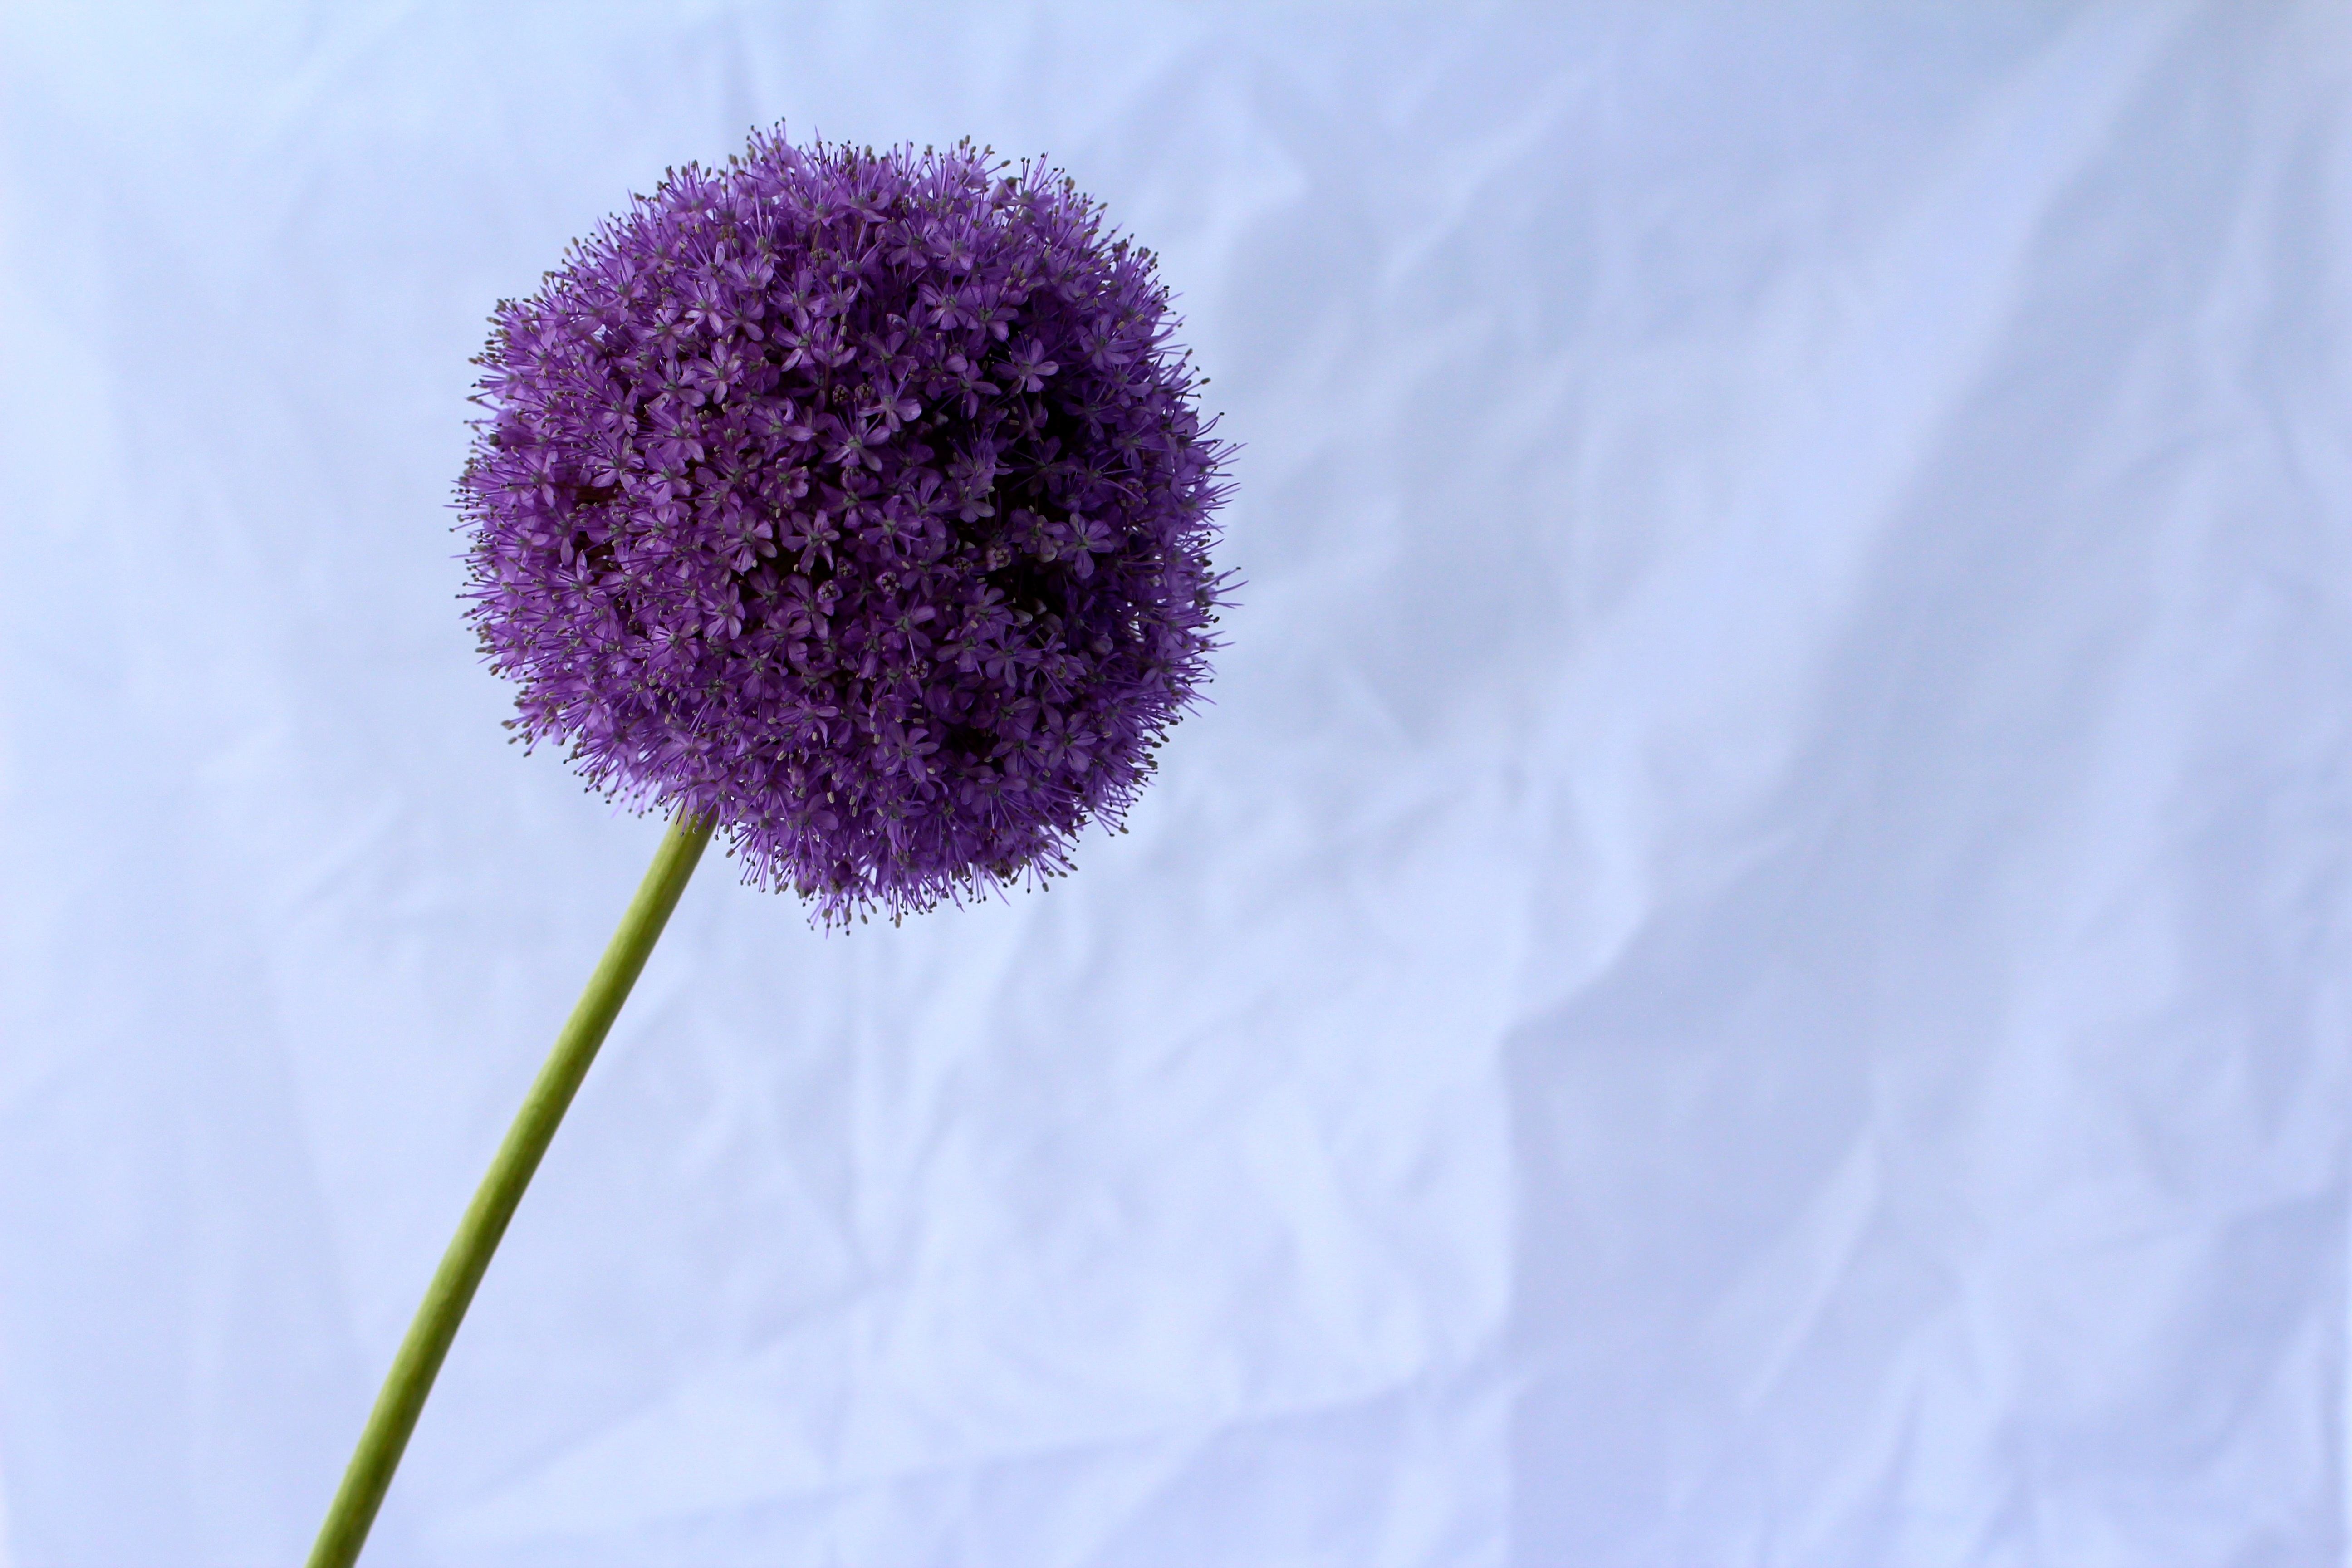
blossom, plant, flower, purple, petal, bloom, isolated, blue, close, close up, eye, ball, wallpaper, organ, allium, macro photography, garden plant, flowering plant, daisy family, ornamental onion, flower ball, land plant